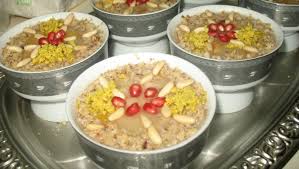
Yemek: asure